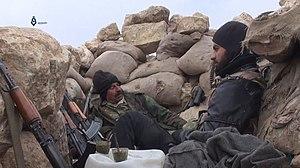
Rebelles syriens à Tufahya, dans le gouvernorat de Lattaquié, le 16 avril 2017.
La guerre civile syrienne — ou révolution syrienne — est un conflit armé en cours depuis 2011 en Syrie. Elle débute dans le contexte du Printemps arabe par des manifestations majoritairement pacifiques en faveur de la démocratie contre le régime baasiste dirigé par le président Bachar el-Assad. Réprimé brutalement par le régime, le mouvement de contestation se transforme peu à peu en une rébellion armée.